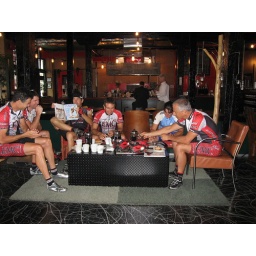
Coffee Time!This is a very cool pub/coffee house in a converted old downtown warehouse by the train tracks. Mr. Moto's.